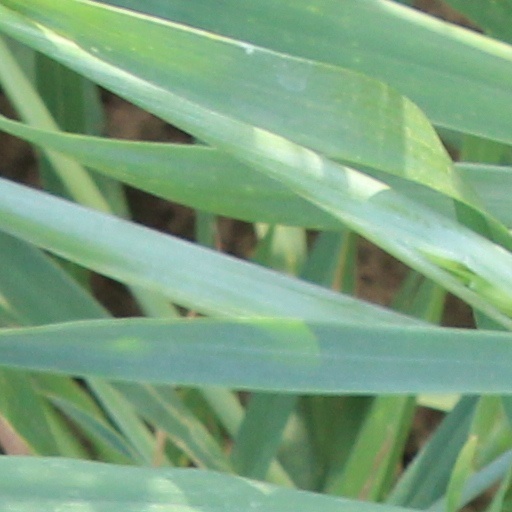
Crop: wheat